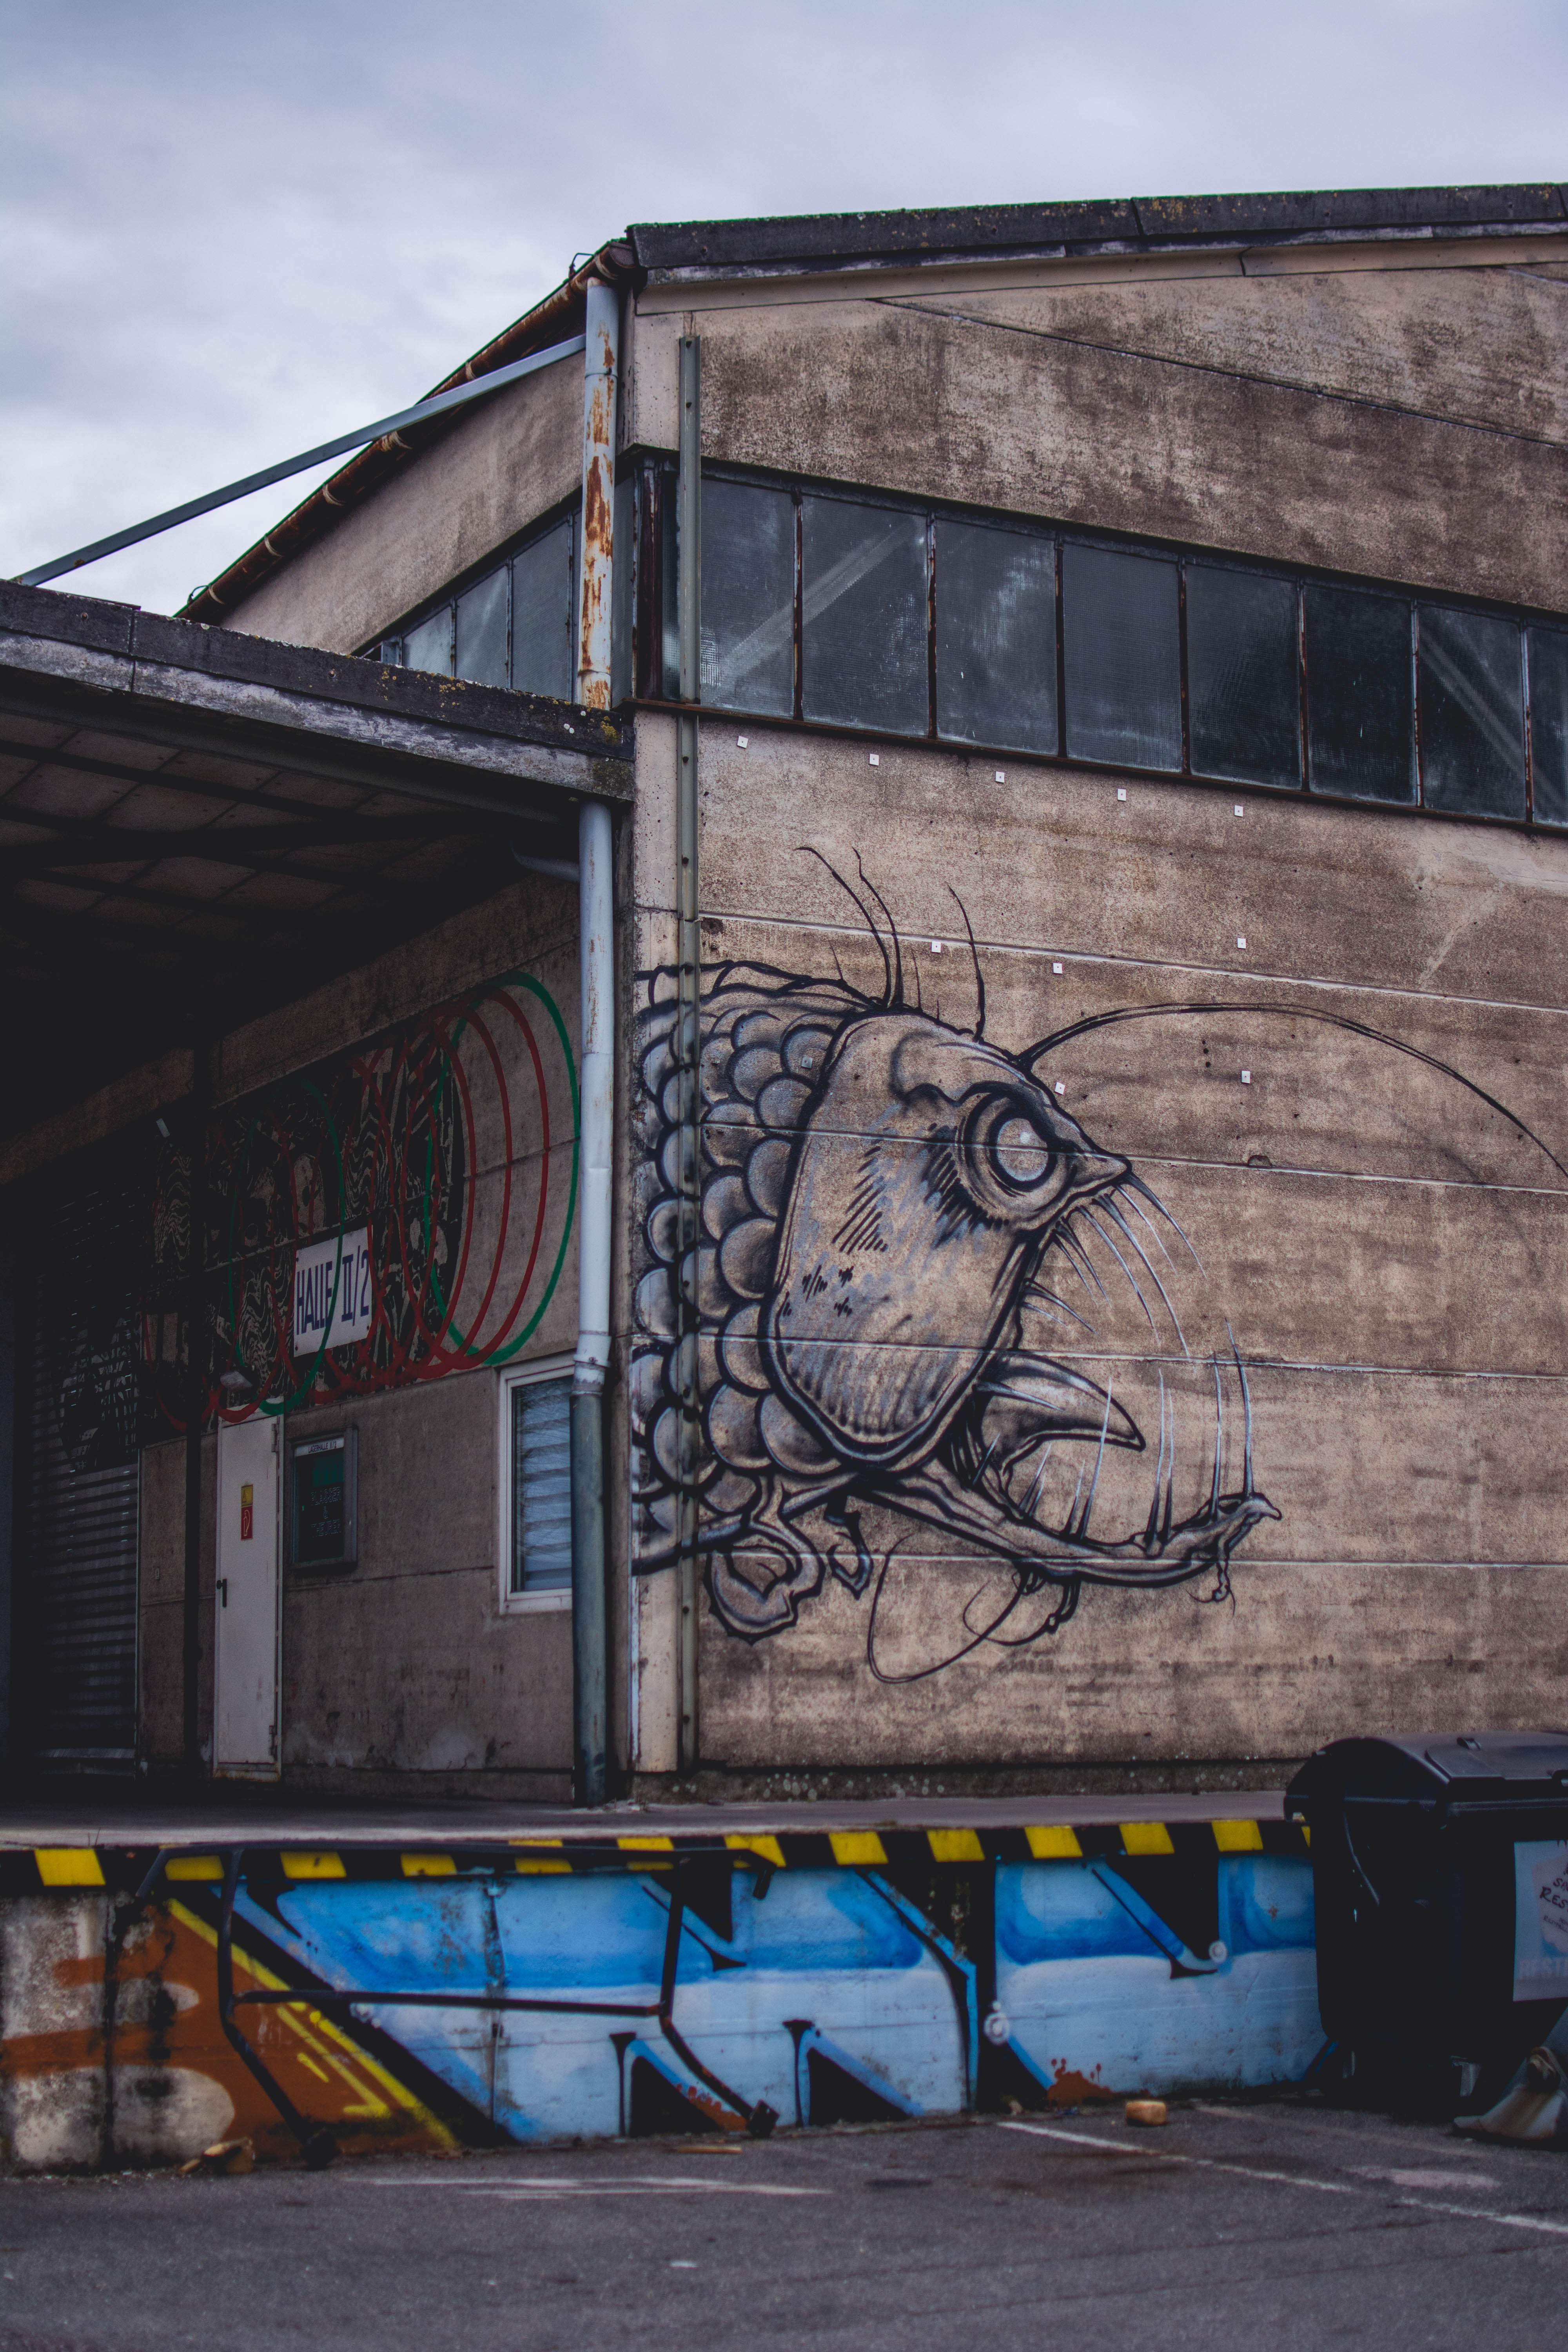
street art, wall, art, urban area, mural, graffiti, architecture, facade, street, tree, house, building, city, road